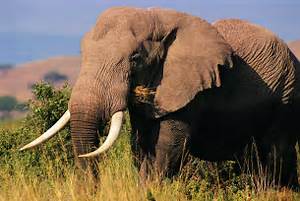
Label: elefante